Harry Belafonte

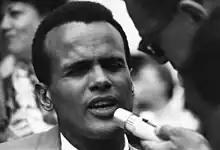
Belafonte speaking at the 1963 March on Washington for Jobs and Freedom.

"When I went back to Havana a couple years later, the people in the hip-hop community came to see me and we hung out for a bit. They thanked me profusely and I said, 'Why?' and they said, 'Because your little conversation with Fidel and the Minister of Culture on hip-hop led to there being a special division within the ministry and we've got our own studio.'."